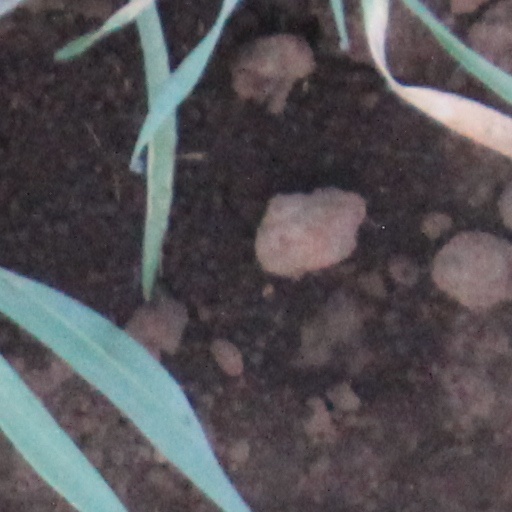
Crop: wheat